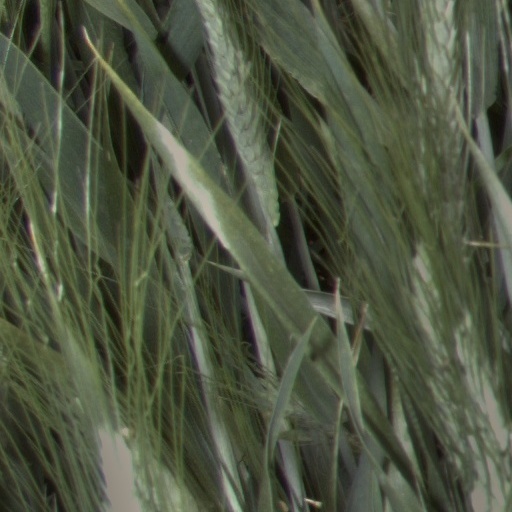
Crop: wheat